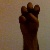
The image shows a hand gesture representing the letter 'E' in Indian Sign Language.